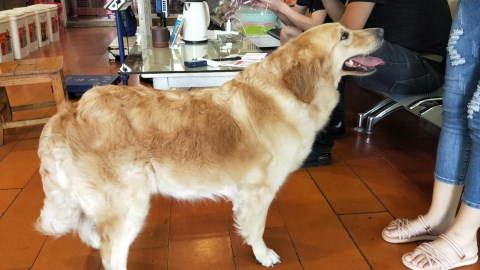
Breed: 5355-n000126-golden_retriever